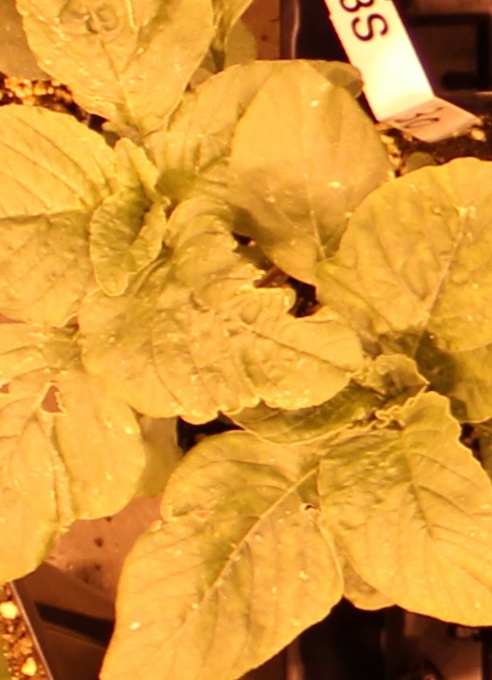
Label: Redroot Pigweed